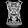
Label: T - shirt / top